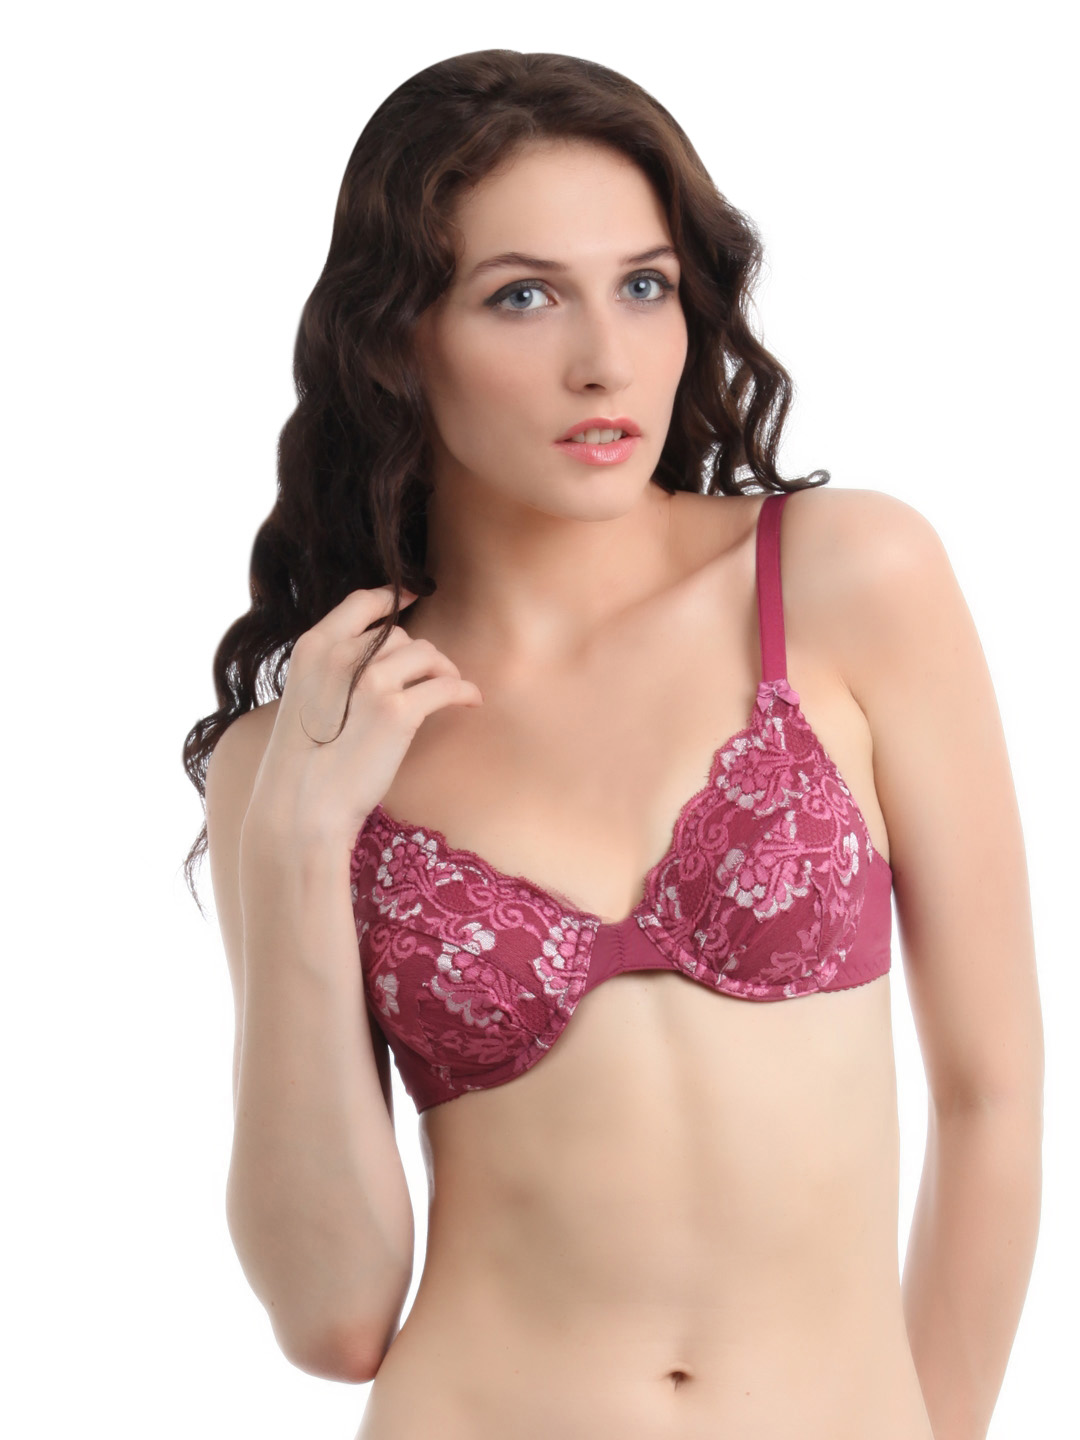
Bwitch Purple Bra
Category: Apparel / Innerwear / Bra
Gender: Women
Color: Purple
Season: Summer 2016
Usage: Casual